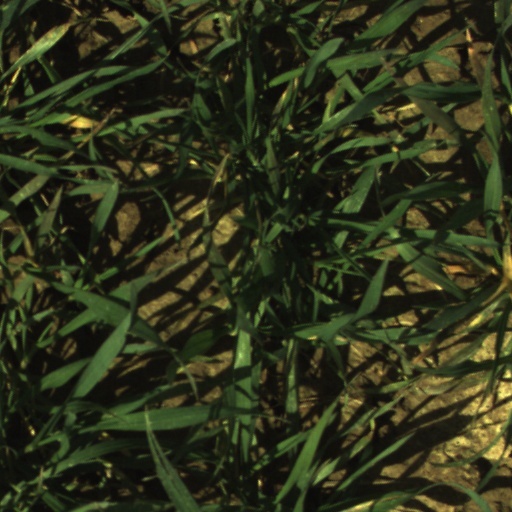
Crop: wheat